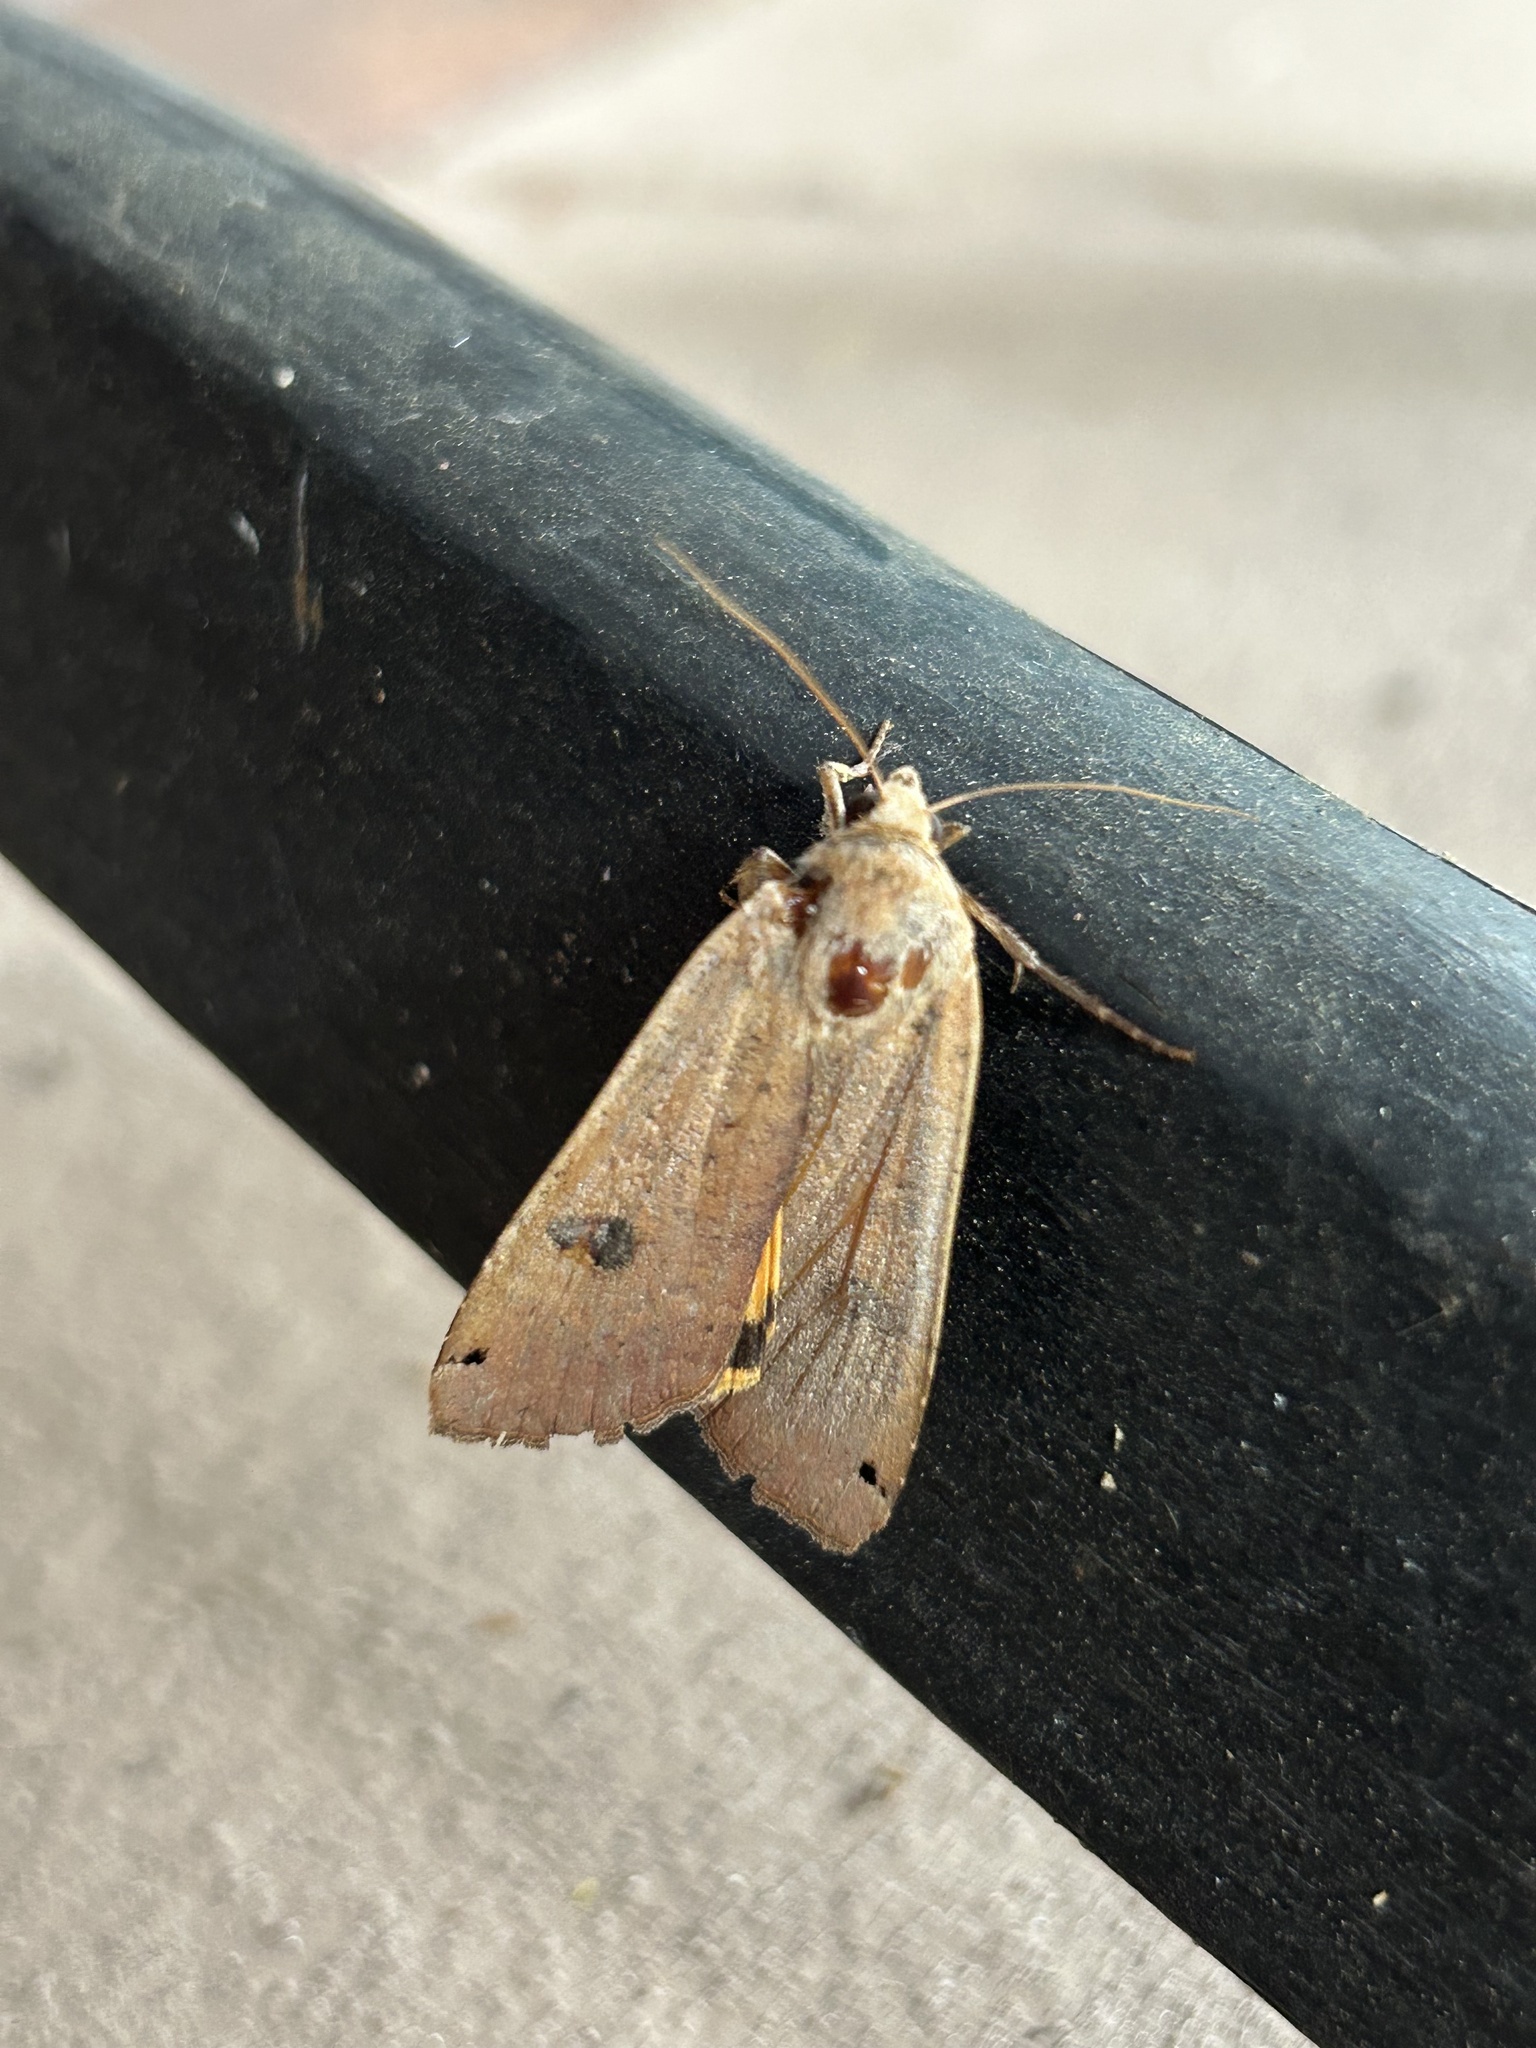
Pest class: cutworms